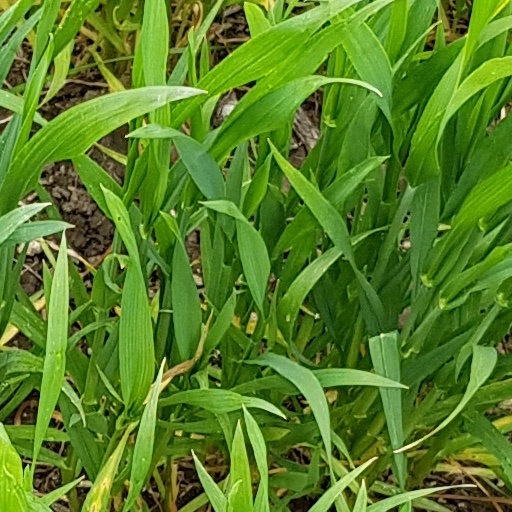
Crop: wheat